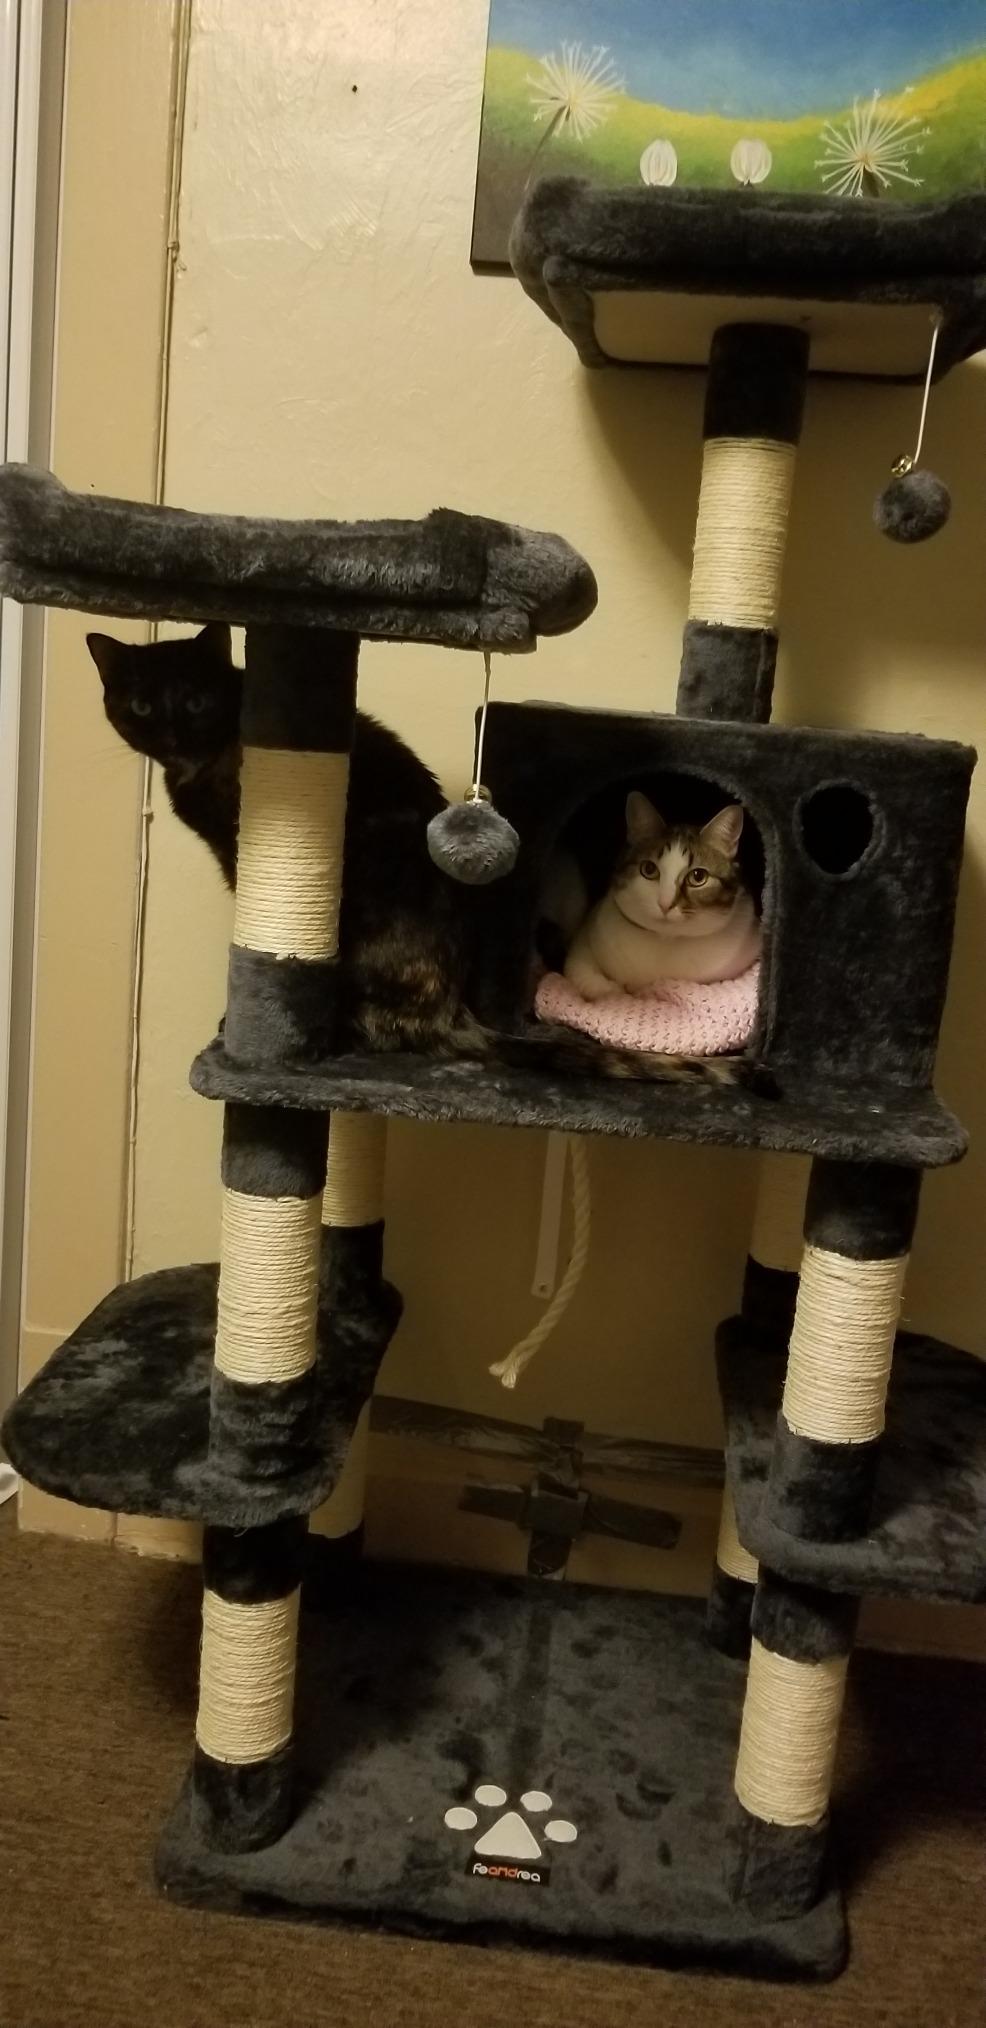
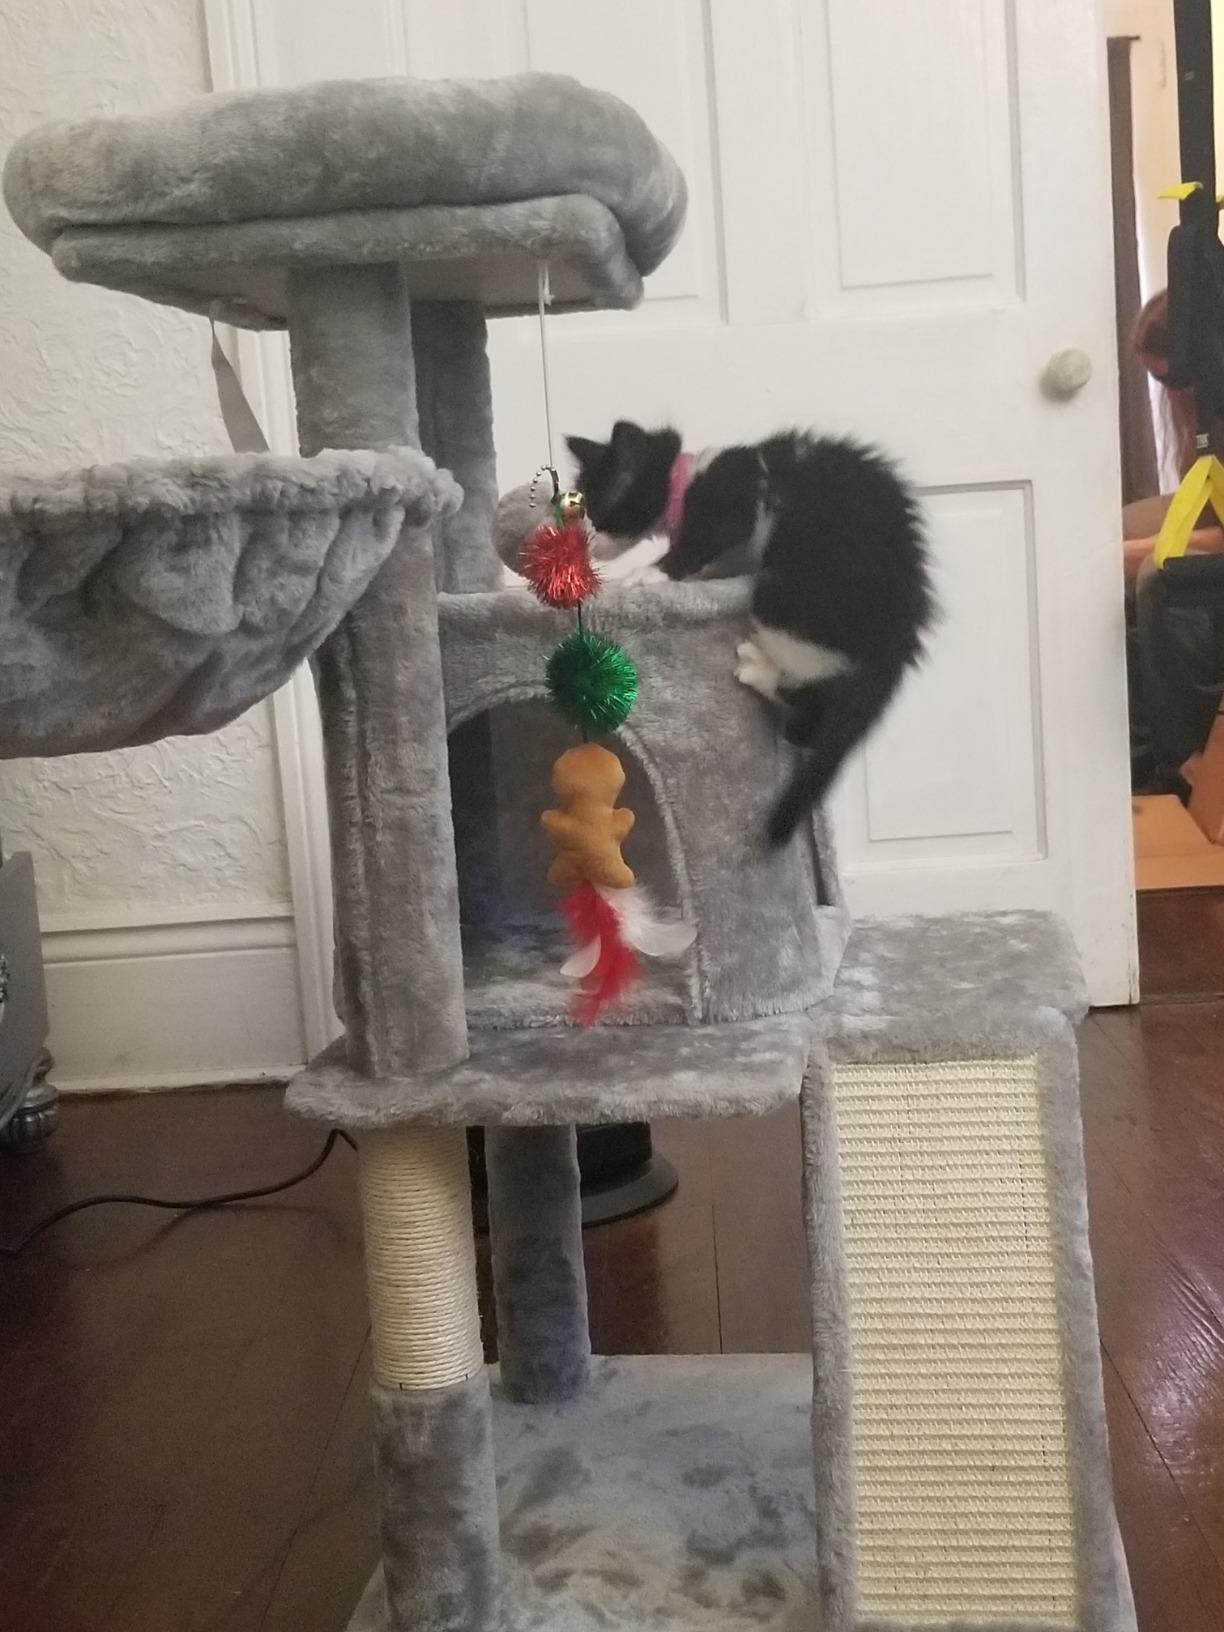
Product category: items_cat tree
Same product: no